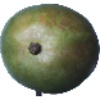
Label: Mango 1